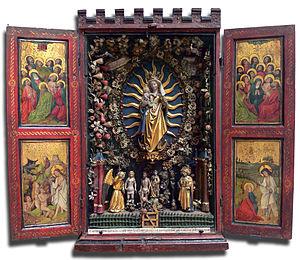
Le retable est une construction verticale qui porte des décors sculptés, parfois peints, en arrière de la table d'autel d'un édifice religieux. L'étymologie du mot français est la même que le catalan retaule ou l'espagnol retablo, alors que les termes italiens sont pala d'altare, et dossale, plus génériques.